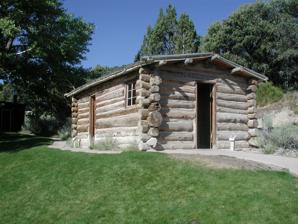
Building: Rhodes Cabin
Country: United States of America
Year built: 1928
Historic house in Nevada, United States United States historic place Rhodes Cabin U.S. National Register of Historic Places Show map of Nevada Show map of the United States Nearest city Baker, Nevada Coordinates 39°0′20″N 114°13′9″W / 39.00556°N 114.21917°W / 39.00556; -114.21917 Built 1928 NRHP reference No. 75000180 Added to NRHP February 25, 1975 The Rhodes Cabin was built in 1928 to accommodate tourists visiting what was then Lehman Caves National Monument, now Great Basin National Park . The cabin was one of several built by local contractor Charles Davis near the entrance to Lehman Caves for concessioners Clarence and Bea Rhodes. Rhodes built a number of structures in the area, including the "Pine Bowery" and the "Lehman Tea Room", as well as developing access within Lehman Cave. The one room log cabin measures 19 by 11 feet (5.8 m × 3.4 m), with two doors, four windows and a dirt floor. The cabin is now part of an interpretative exhibit. The state of Nevada paid Rhodes $15,000 for his facilities in 1932 and donated the property to the Park Service in 1933. During the 1930s the cabin was converted for housing for National Park Service employees. It is one of the last surviving structures of its era in the park. Rhodes Cabin as documented by the Historic American Buildings Survey , 1965 References